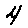
Label: 4